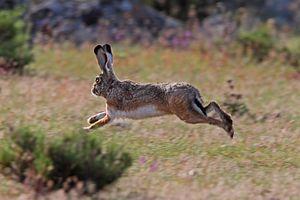
Le lièvre ibérique est un petit mammifère de l'ordre des lagomorphes, de la famille des léporidés et du genre Lepus. Il a été décrit en 1856 par Rosenhauer. Il est largement répandu dans la péninsule ibérique.
Le Lièvre d'Europe ou Lièvre brun est une espèce de lièvres originaire d'Europe et de l'ouest de l'Asie. Elle fut introduite en Afrique, en Amérique du Nord, en Amérique du Sud et en Océanie. C'est un mammifère classé dans l'ordre des lagomorphes, dans la famille des léporidés.